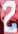
Number: 2